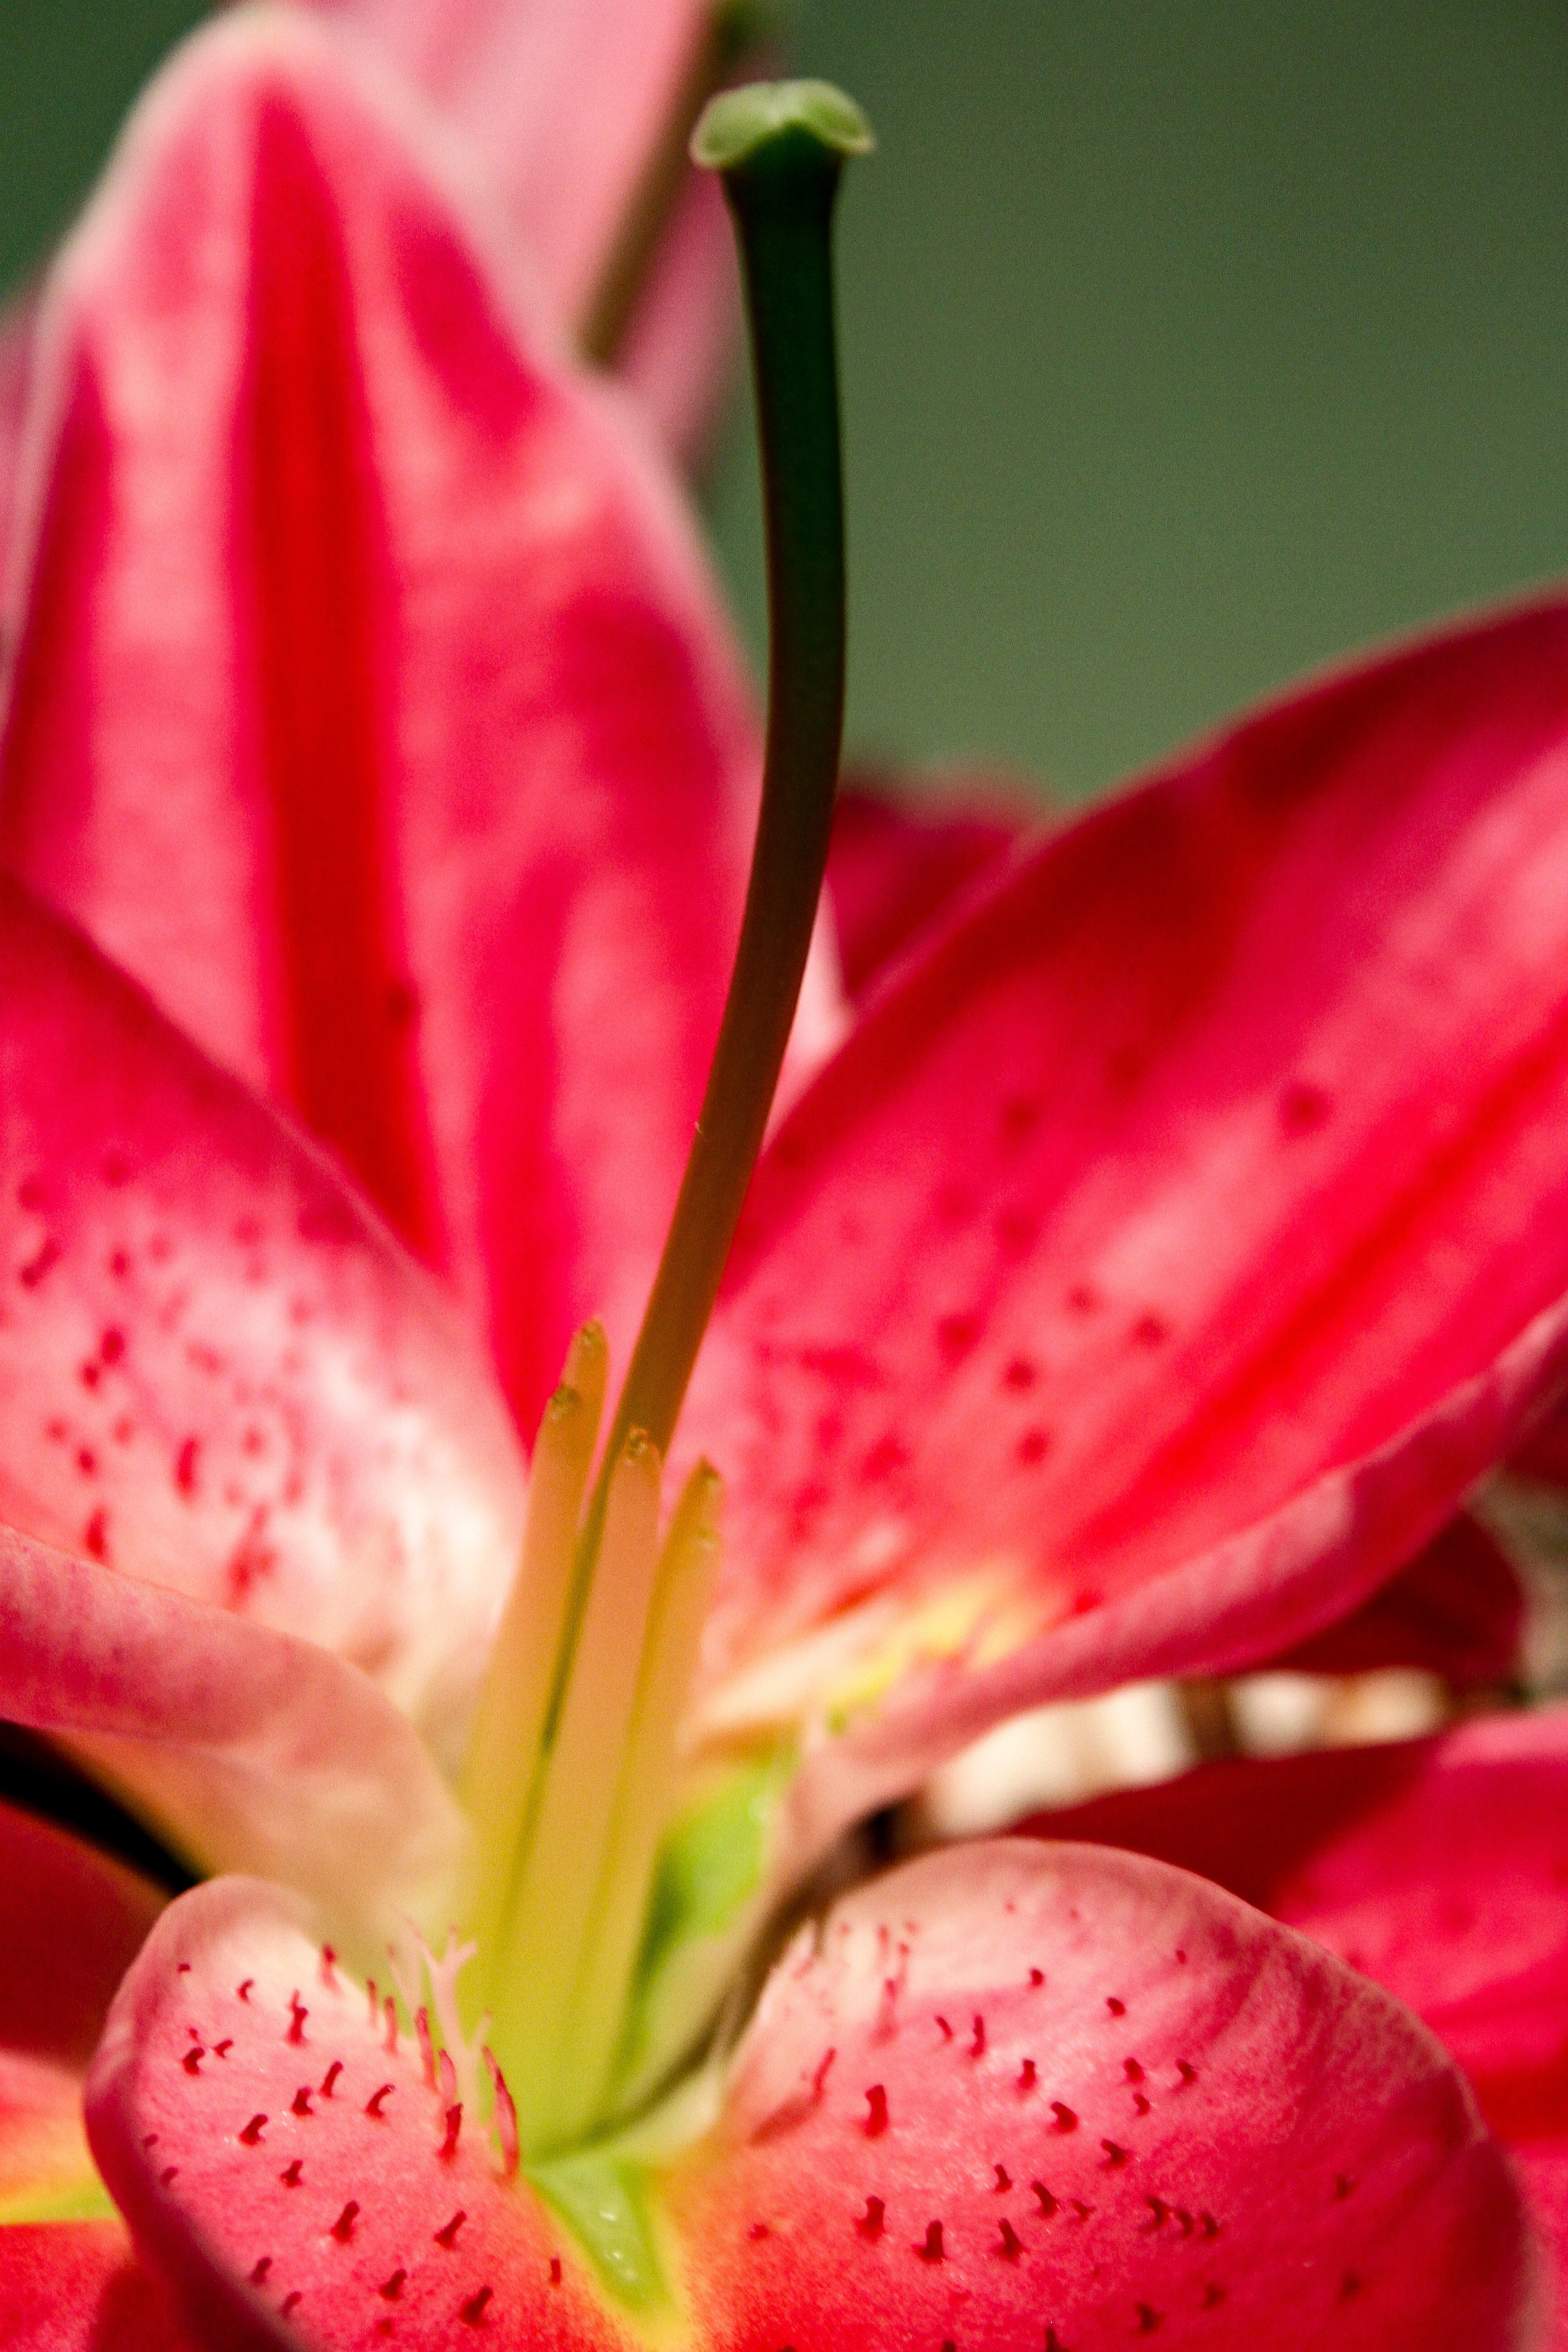
flowering plant, flower, petal, lily, pink, plant, stargazer lily, close up, macro photography, botany, lily family, tiger lily, terrestrial plant, pollen, amaryllis belladonna, hippeastrum, anthurium, Pedicel, photography, alstroemeriaceae, crinum, still life